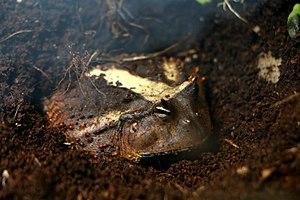
Grenouille cornue d'Amazonie Ceratophrys Cornuta au zoo de Vincennes - Paris, France